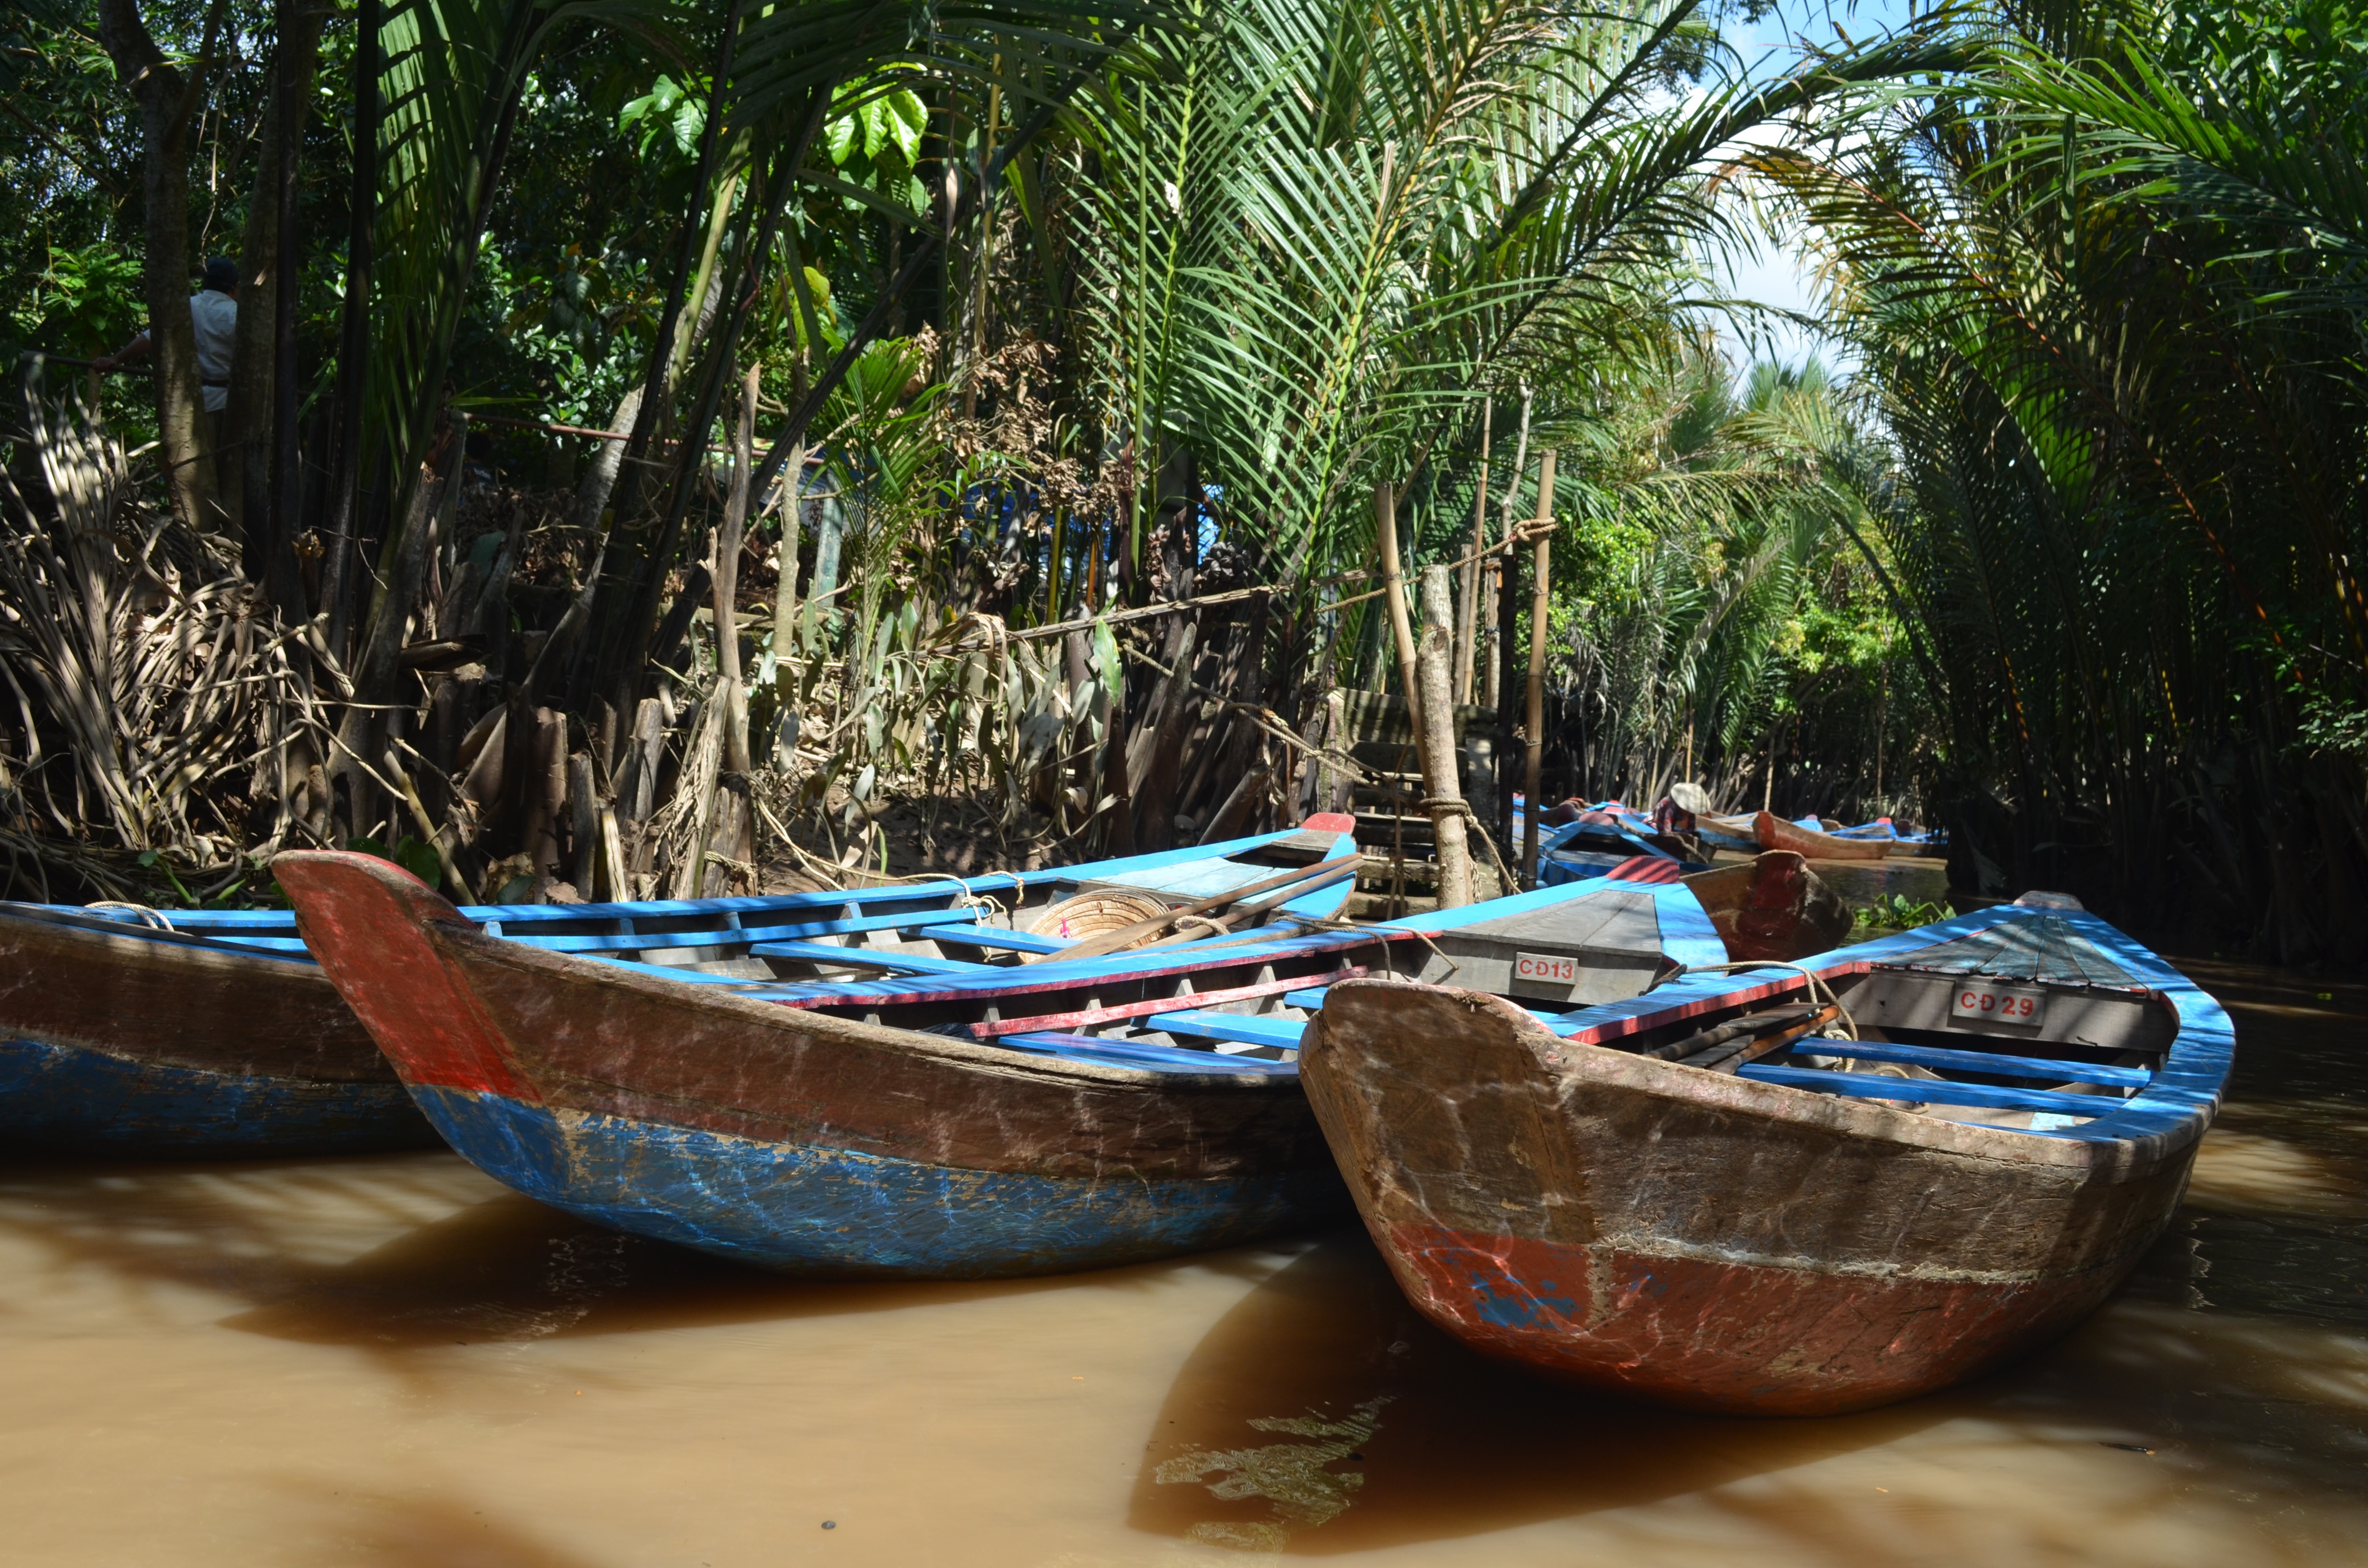
beach, sea, water, boat, old, river, vacation, travel, transportation, asian, vehicle, jungle, wooden, watercraft, tropics, vietnam, sampan, watercraft rowing, arecales